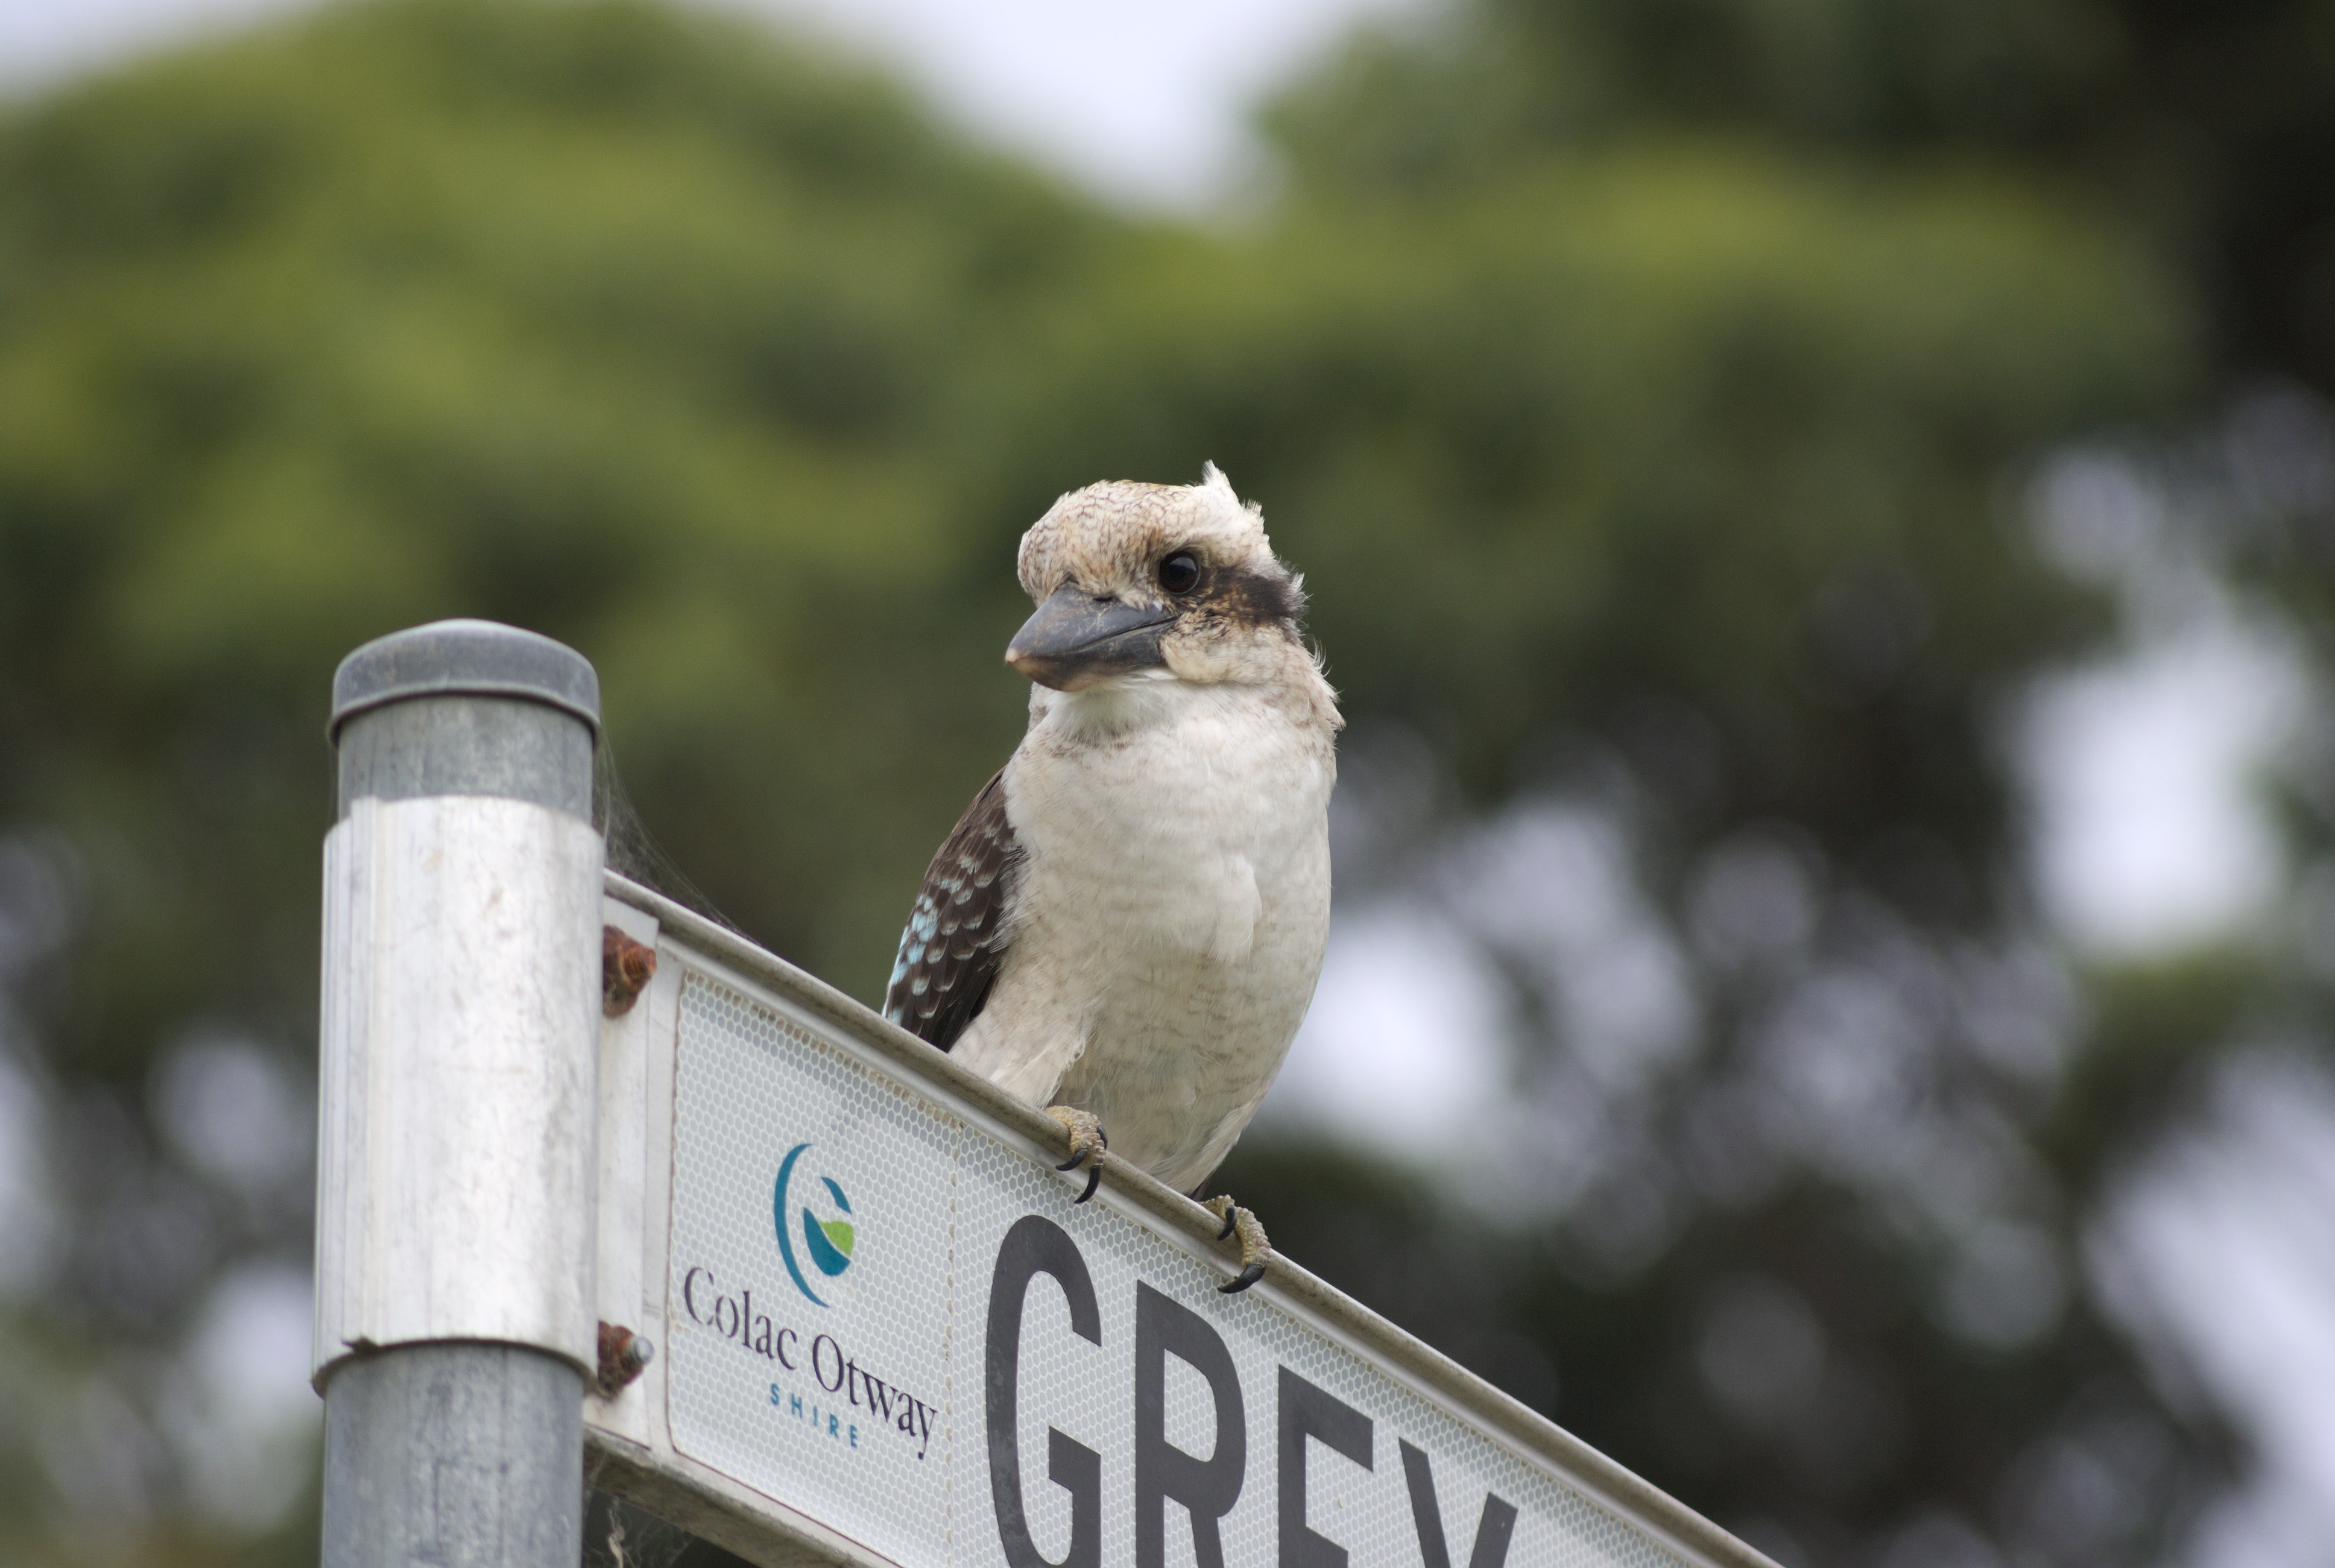
bird, wildlife, fauna, australia, jay, vertebrate, sparrow, kookaburra, kingfisher, perching bird, sacred kingfisher